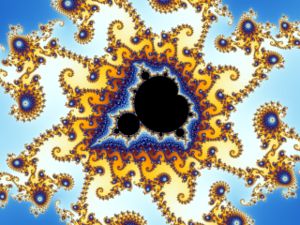
Benoît Mandelbrot / Forskning
Benoît Mandelbrot var en fransk matematiker, født i Polen; ansat ved IBM's Thomas J. Watson Research Center i New York 1958 – 93 og professor ved forskellige amerikanske universiteter, senest Yale fra 1987. I 1975 indførte han betegnelsen fraktalgeometri som en fælles ramme for strukturer, der ikke falder ind under den klassiske geometri, men kan bruges som modeller for objekter i naturen som fx kystlinjer og snefnug. Hans bog The Fractal Geometry of Nature har været medvirkende til emnets opblomstring og popularitet.